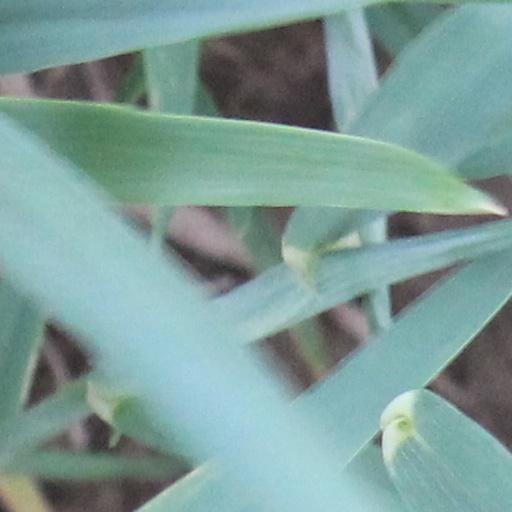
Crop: wheat